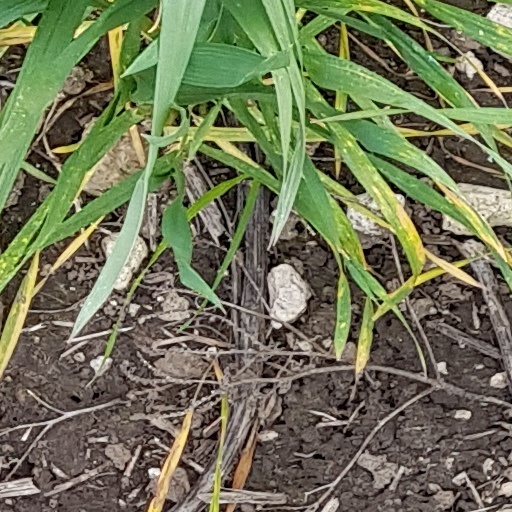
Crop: wheat